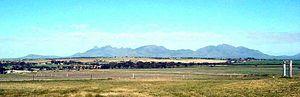
La chaîne de Stirling est une chaîne de montagne et de collines située dans le Sud-Ouest de l'Australie-Occidentale, à 337 kilomètres au sud-est de Perth. Elle se trouve approximativement à 34° 24′ S et 118° 09′ E, et s'étend sur plus de 60 kilomètres de long d'ouest en est, s'étendant depuis l'autoroute entre le mont Barker et Cranbrook vers l'est jusqu'au-delà de Gnowangerup. Les points remarquables sont le Toolbrunup, le Bluff Knoll et une silhouette appelée The Sleeping Lady qui est visible depuis la chaîne de Porongurup.
Cet article présente la chronologie des développements dans la connaissance et la compréhension du genre Banksia, genre de plantes endémiques d'Australie :